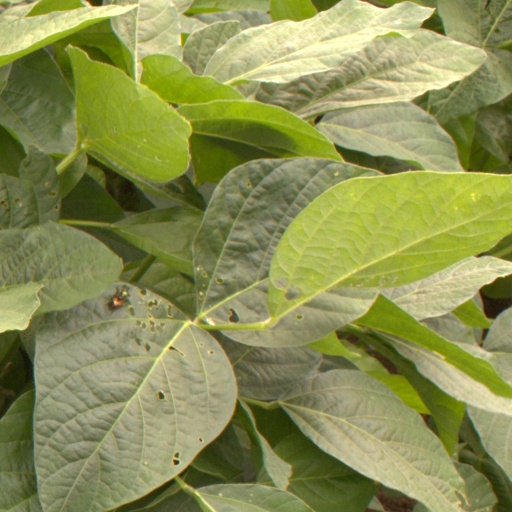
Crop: soybean